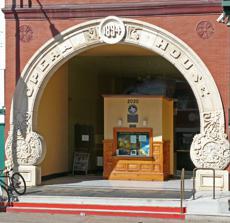
Building: Grand 1894 Opera House
Country: Unknown
Year built: 1895
United States historic place Grand Opera House U.S. National Register of Historic Places Recorded Texas Historic Landmark Opera House entrance in 2012 Grand Opera House Show map of Texas Grand Opera House Show map of the United States Location 2020 Postoffice St. (Ave. E), Galveston, Texas Coordinates 29°17′47″N 94°47′26″W / 29.29639°N 94.79056°W / 29.29639; -94.79056 Area 1 acre (0.40 ha) Built 1895 ( 1895 ) Built by Barnes & Palliser Architect Frank Cox Architectural style Romanesque Website The Grand 1894 Opera House NRHP reference No. 74002071 RTHL No. 7478 Significant dates Added to NRHP January 2, 1974 Designated RTHL 1990 The Grand 1894 Opera House in Galveston, Texas is currently operated as a not-for-profit performing arts theatre. The Romanesque Revival style Opera House is located at 2020 Post Office Street in Galveston's Historic Downtown Cultural Arts District. It was named "The Official Opera House of Texas" in 1993 by the 73rd Texas Legislature. It has a seating capacity of 1,040. History From the upper balcony of the Grand Opera House In 1894, Henry Greenwall closed his Tremont Opera House at 23rd and Market Streets and raised money for the construction of a new opera house on Post Office Street. In 1894, Henry Greenwall (often spelled Greenwald) raised $100,000 for construction of The Grand Opera House and Hotel in Galveston . It opened on January 3, 1895 with a live performance of the play, The Daughters of Eve . The Grand has stood through notable hurricanes, including the Galveston Hurricane of 1900 , Galveston Hurricane of 1915 , Hurricane Carla , and Hurricane Ike . The Grand began as a major, live performing arts theatre but after passing through a Vaudeville phase, it slowly evolved into a movie house. The movie house closed in 1974 and was purchased the same year by the Galveston County Cultural Arts Council. They transformed the movie house back into a theatre and then renovated and restored it to its former beauty. The restoration included volunteer efforts and support from private foundations. The theatre was listed in the National Register of Historic Places as "1894 Grand Opera House" in 1974. The Galveston County Cultural Arts Council owned the Opera House until 1986, when it became a stand-alone organization known as 1894, Inc. Maureen M. Patton is The Grand's Executive Director, having served as Director under the Arts Council beginning in 1981. Hurricane Ike hit Galveston Island on September 13, 2008, but The Grand was reopened on January 3, 2009 on its 114th anniversary. All of the damage that the hurricane and the flood had caused was repaired with only 92 days of construction. Notable Performers Maude Adams Gracie Allen Paul Anka The Beach Boys Tony Bennett Sarah Bernhardt William Jennings Bryan George Burns Ray Charles George M. Cohan Larry Gatlin and the Gatlin Brothers Eydie Gormé Helen Hayes Lionel Hampton Hal Holbrook Marilyn Horne James Earl Jones Dorothy Kirsten Steve Lawrence Cloris Leachman Lyle Lovett The Marx Brothers Johnny Mathis Maureen McGovern Liza Minnelli Madame Modjeska Willie Nelson The Oak Ridge Boys Ignace Paderewski Anna Pavlova Itzhak Perlman Bernadette Peters Lillian Russell Otis Skinner John Philip Sousa Tommy Tune Vienna Choir Boys The Grand also has been the presenter of several premieres: Red White & Tuna and Tuna Does Vegas , two of four comedic plays written and performed by Greater Tuna creators, Jaston Williams and Joe Sears; and ANN , a one-woman play about the life of Texas Governor Ann Richards, written and performed by Holland Taylor . The music video for the Mötley Crüe song " Without You " was filmed at the Grand on January 15, 1990 after their stop in Houston the previous night. Architecture "When it opened in 1895, the 70' x 37' x 69' stage was the largest in the state of Texas and one of the largest in the country... Even today, a stage whisper can be heard without a microphone, and no seat is more than 70 feet from the stage." The Grand has been through natural disasters, such as fires and hurricanes, as well as neglect during its time as a movie house. It has been rebuilt and remodeled more than once, such as during the devastating Galveston Hurricane of 1900 , when its rear wall and roof caved in. The front wall of the building is made of red stone, brick, and terra cotta; the large, glass doors are framed by a carved, Romanesque style stone arch. Inside, the glass box office sits in between the two sets of doors. The carpet is a historic pattern of colors found in the decorative curtain and stenciling of roses and scrolls on the ceiling and boxes. The floors are marble tile, and the walls are wainscot. The banisters and railings are of long leaf red-heart pine, like the wainscot. A large, bronze statue of a woman holding a torch stands on the newel post on The Grand staircase. Inside the theater auditorium, red, velvet curtains frame the stage and eight opera boxes. Blue velour lines the chairs. The stage curtain (originally painted by architect Frank Cox) is a replication of the original, depicting “Sappho and Companions”. See also National Register of Historic Places portal Texas portal National Register of Historic Places listings in Galveston County, Texas Recorded Texas Historic Landmarks in Galveston County References